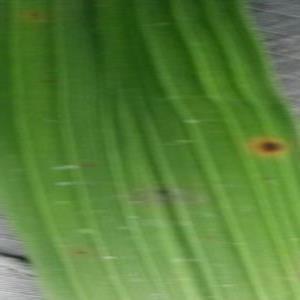
Disease: Brownspot